Voltage-sensitive dye

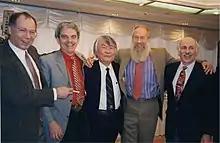
Pioneers of voltage-sensitive dyes: A. Grinvald, L.B. Cohen, K. Kamino, B.M. Salzberg, W.N. Ross; Tokyo, 2000

Fast-response probes: These are amphiphilic membrane staining dyes which usually have a pair of hydrocarbon chains acting as membrane anchors and a hydrophilic group which aligns the chromophore perpendicular to the membrane/aqueous interface. The chromophore is believed to undergo a large electronic charge shift as a result of excitation from the ground to the excited state and this underlies the putative electrochromic mechanism for the sensitivity of these dyes to membrane potential. This molecule (dye) intercalates among the lipophilic part of biological membranes. This orientation assures that the excitation induced charge redistribution will occur parallel to the electric field within the membrane. A change in the voltage across the membrane will therefore cause a spectral shift resulting from a direct interaction between the field and the ground and excited state dipole moments.